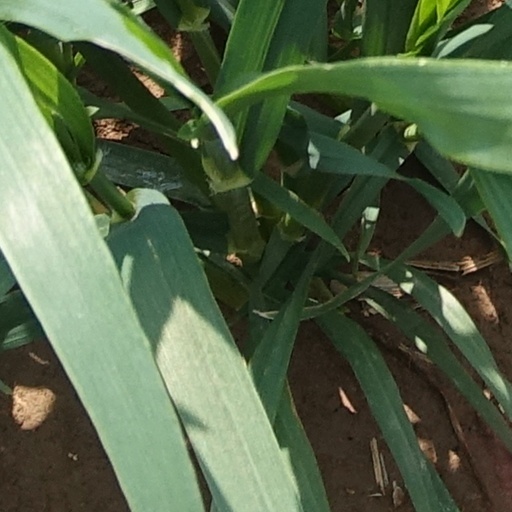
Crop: wheat